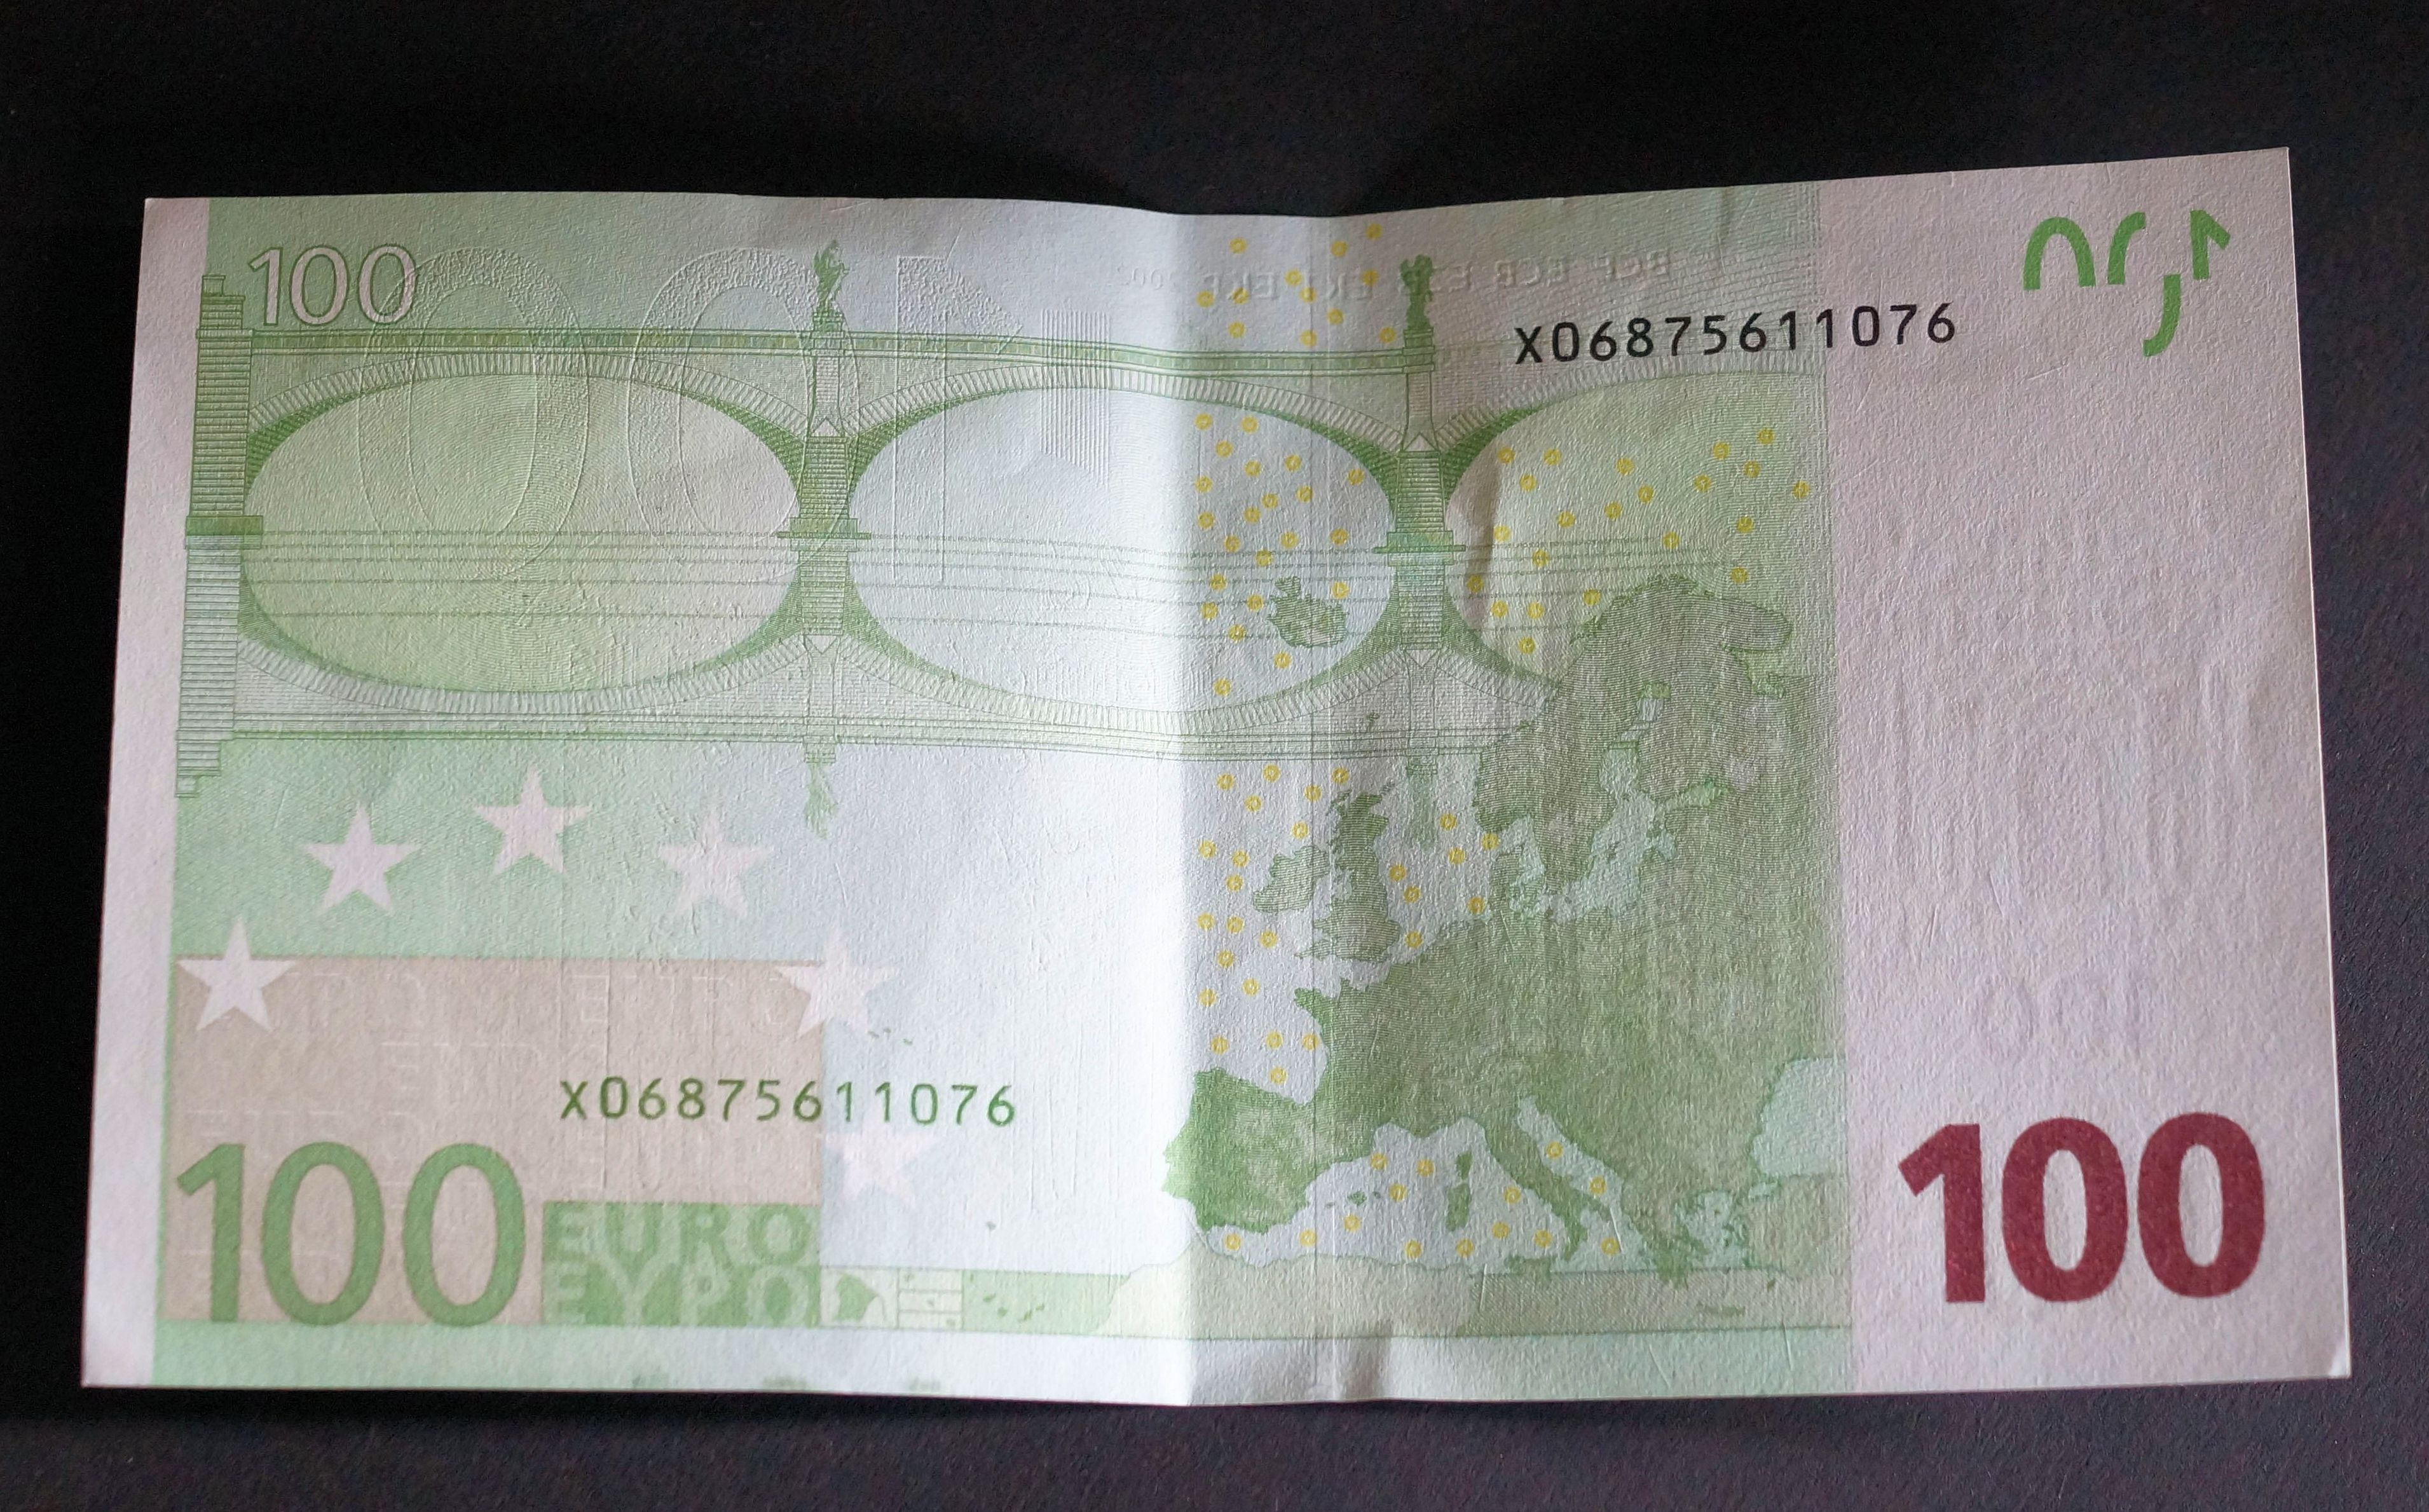
paper, material, label, brand, cash, back, text, currency, document, banknote, dollar bill, paper money, 100 euro